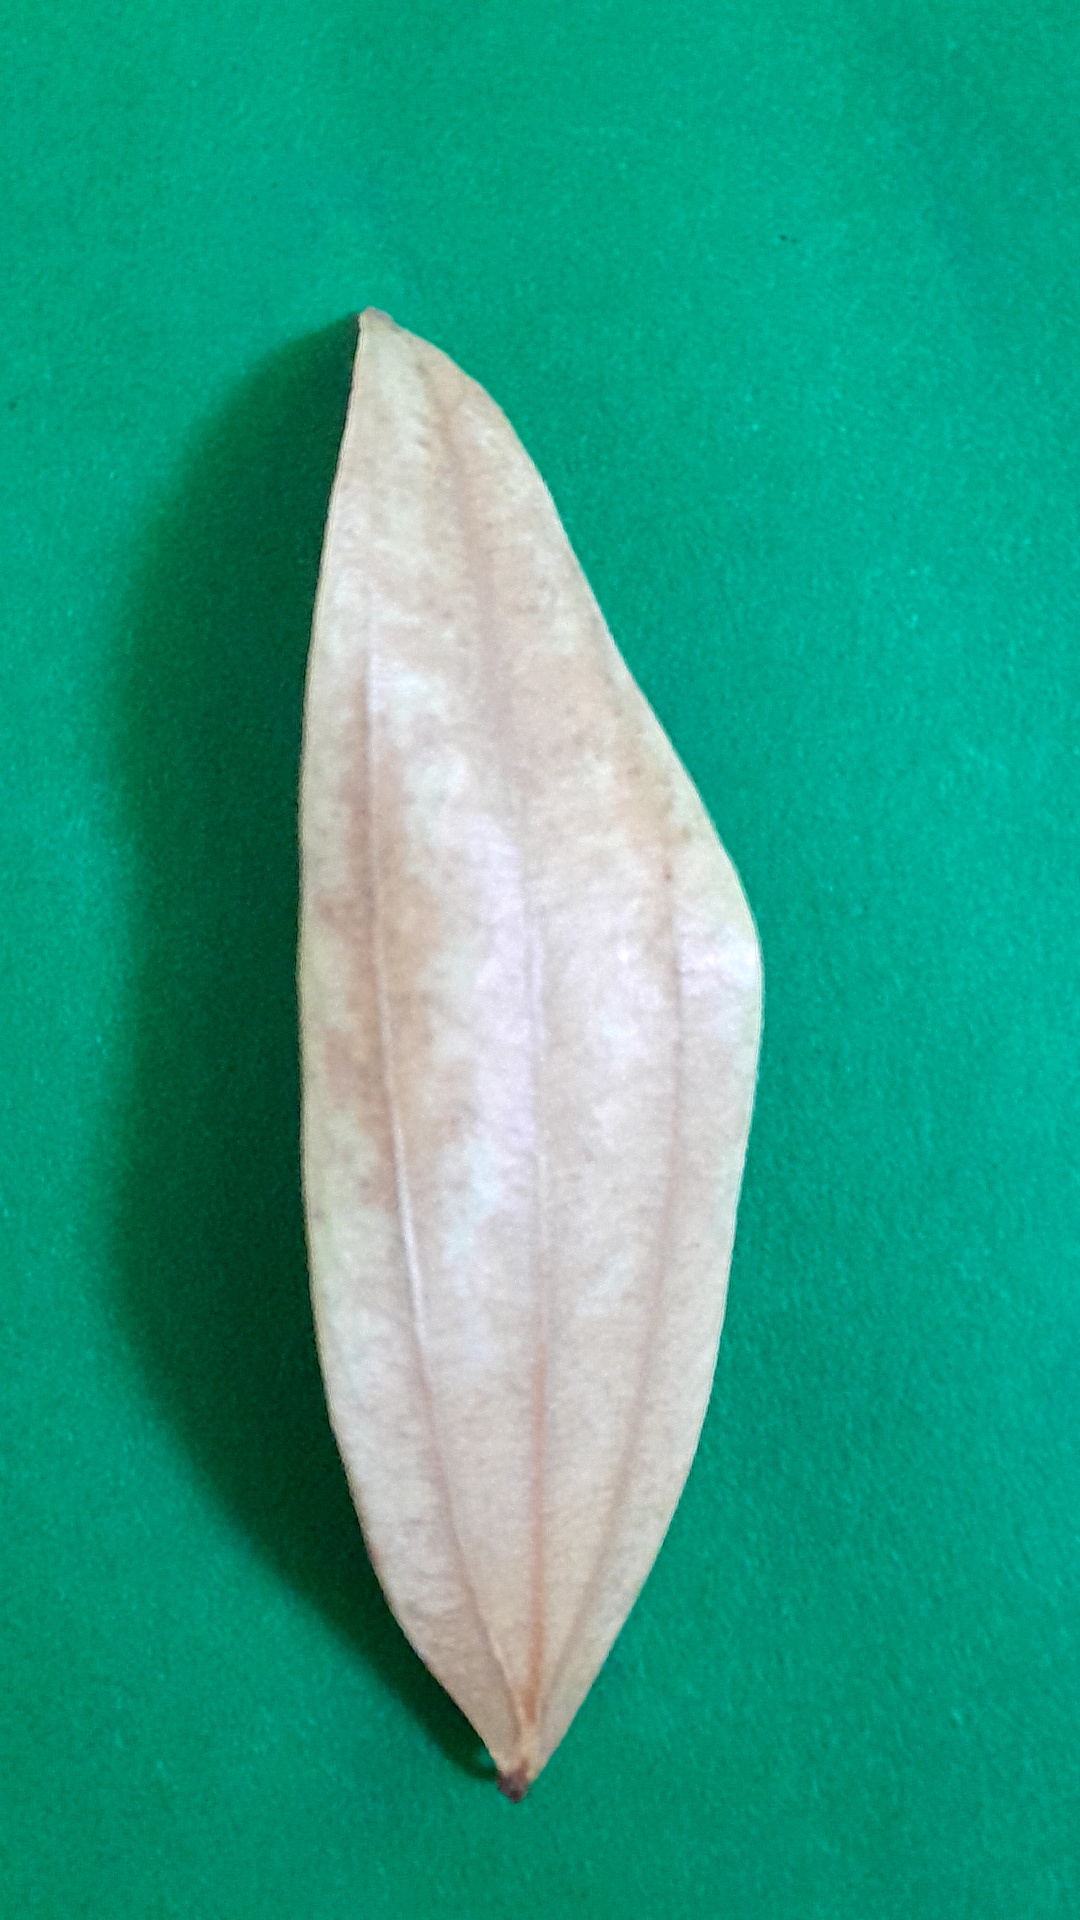
Label: Dry Leaf